Grain flaker

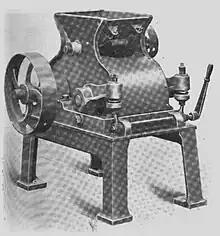
Industrial-scale oat roller manufactured in London, 1906

Using a grain flaker to produce rolled oats for horse feed may decrease horse indigestion compared to feed composed solely of groats.